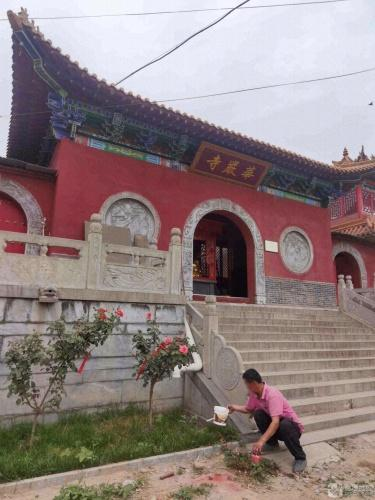
地标名称：华严寺
所在城市：石家庄市·井陉县